Peak Crossing, Queensland

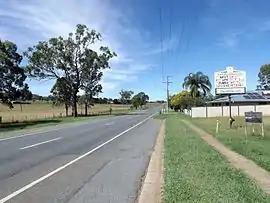
Ipswich Boonah Road, 2015

Peak Crossing is a rural locality split between the City of Ipswich and the Scenic Rim Region of Queensland, Australia. In the , Peak Crossing had a population of 1,016.